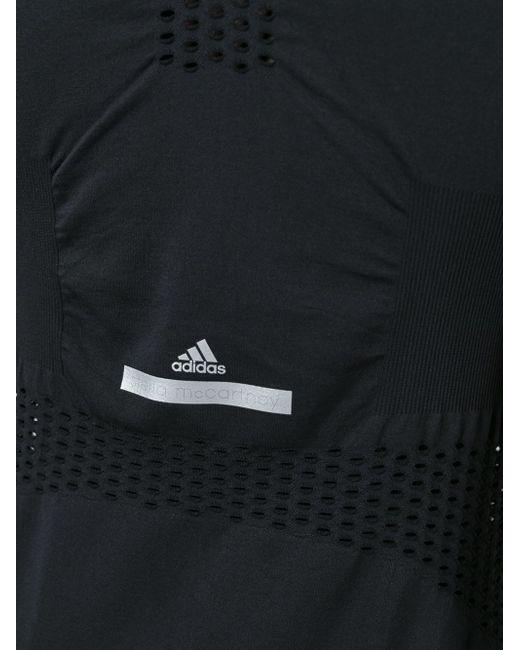
Adidas T-Shirt schwarze Farbe für Sport